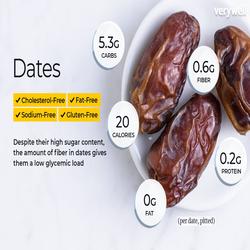
Label: Dates